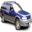
Label: automobile